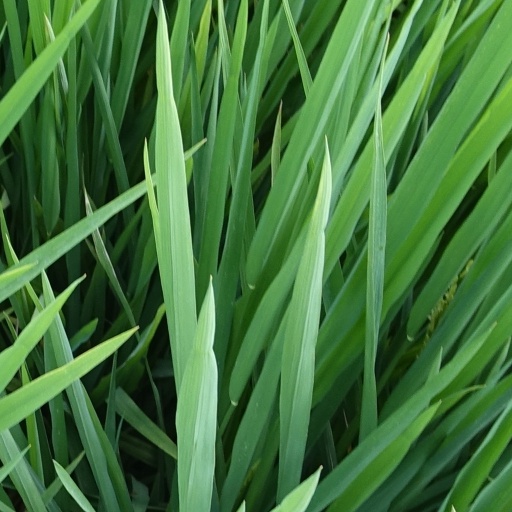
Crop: rice